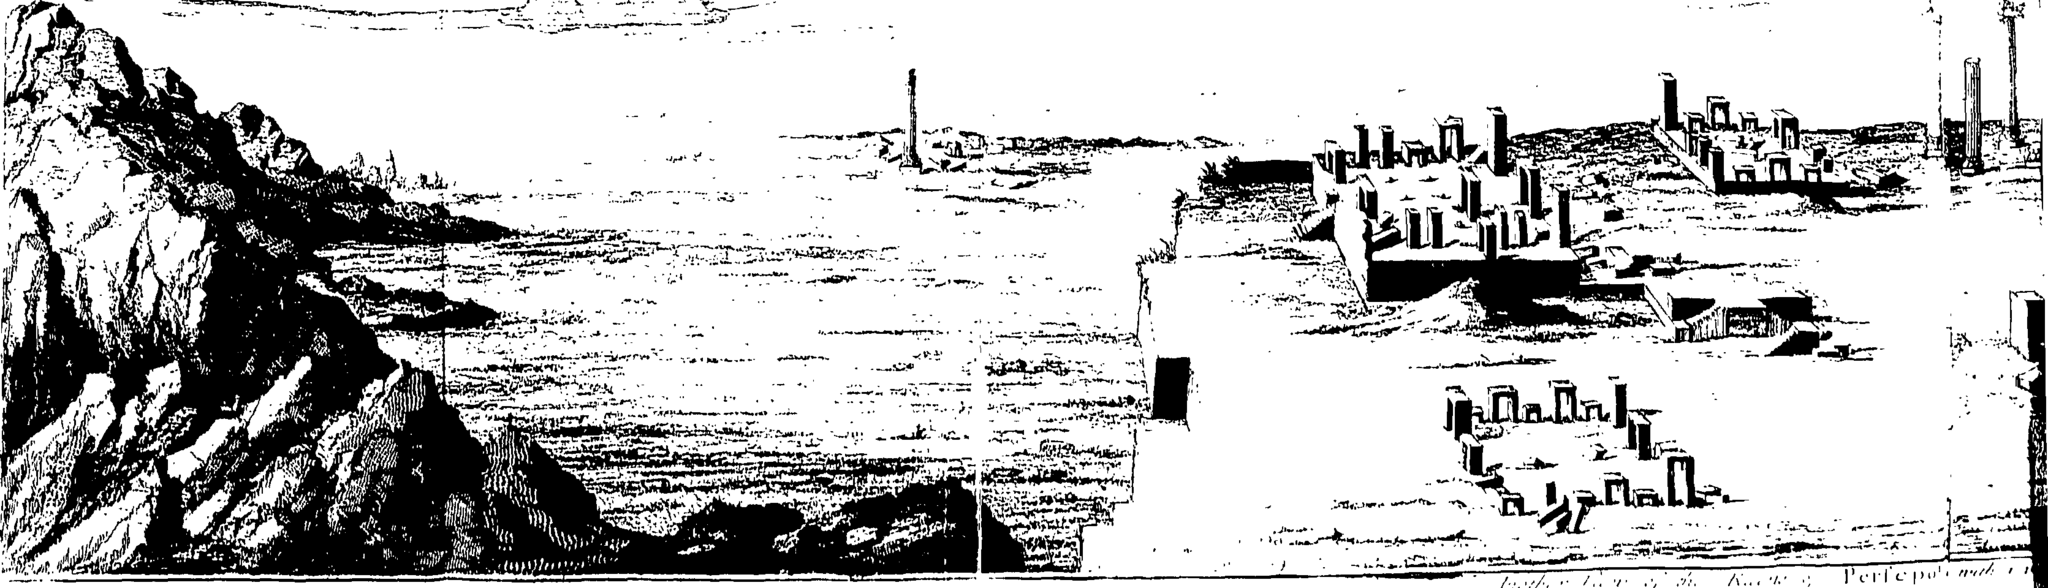
Title: Persepolis illustrata- or Fleuron T114392-2
Description: Fleuron from book: Persepolis illustrata: or, the ancient and royal palace of Persepolis in Persia, Destroyed by Alexander the Great, About Two Thousand Years ago; with Particular Remarks concerning that Palace, And an Account of the Ancient Authors, Who have wrote thereupon. Illustrated and described, in twenty one copper-plates
Date: 1739
Categories: Images uploaded by Fæ, PD-old-100-expired, PD-Art (PD-old-100-expired), Template Unknown (author), CC-PD-Mark, PD-Art missing SDC copyright status, PD-old missing SDC copyright status, 1739 Fleurons, Persepolis illustrata (1739)